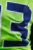
Number: 3